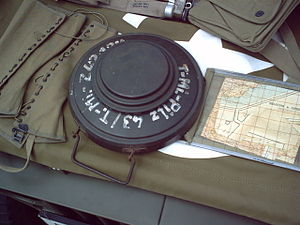
Tellermine 43
Tellermine 43 panserværns mine
Tellermine 43 var en cirkelformet, stålindfattet, tysk panserværnsmine, som blev brugt under 2. Verdenskrig. Den var en forenklet udgave af Tellermine 42, så den lettere kunne massefremstilles. Mellem marts 1943 og krigens slutning blev der fremstillet mere end 3,6 mio. af denne type i Tyskland. Der blev fremstillet kopier af denne type i Danmark, Frankrig og Jugoslavien. Minen findes i Ægypten og Libyen.